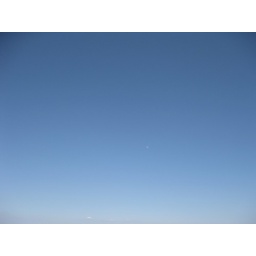
the moon in a blue sky